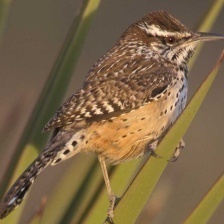
Species: CACTUS WREN
Scientific name: CAMPYLORHYNCHUS BRUNNEICAPILLUS